Hannelore Auer

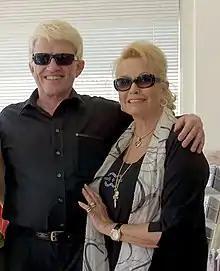
Heino and Hannelore Kramm in 2008

Hannelore Kramm née Auer (30 May 1942 –⁠ 8 November 2023) was an Austrian Schlager singer and film actress who managed the German singer Heino.